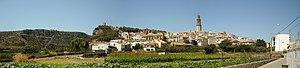
Jérica, en castillan et officiellement, est une commune d'Espagne de la province de Castellón dans la Communauté valencienne. Elle est située dans la comarque de l'Alto Palancia et dans la zone à prédominance linguistique castillane.